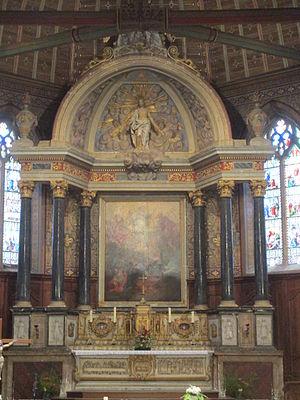
Maître-autel de l'église Saint-Sauveur de Bellême.
L’église Saint-Sauveur est une église paroissiale de culte catholique située dans la ville de Bellême, dans le département français de l'Orne et la région Normandie. Elle est la seule église subsistante de la ville.